Queensland Girls' Secondary Schools Sports Association

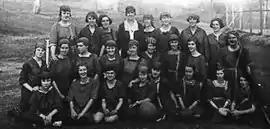
Somerville House athletics team, c.1900

The Sports Association of Secondary Schools of Queensland, was formed in 1908, with three members: Brisbane Girls Grammar School, The Brisbane High School for Girls (now Somerville House) and Eton High School (now St Margaret's Anglican Girls School). There is some evidence to suggest that Moreton Bay College may also have participated in sporting competitions in the early years. The association had been initiated by Constance Elizabeth Harker, co-Principal of Somerville House, and its aim was to "promote a friendly spirit between schools and at the same time deepen and strengthen the loyalty of individual girls to their own school".